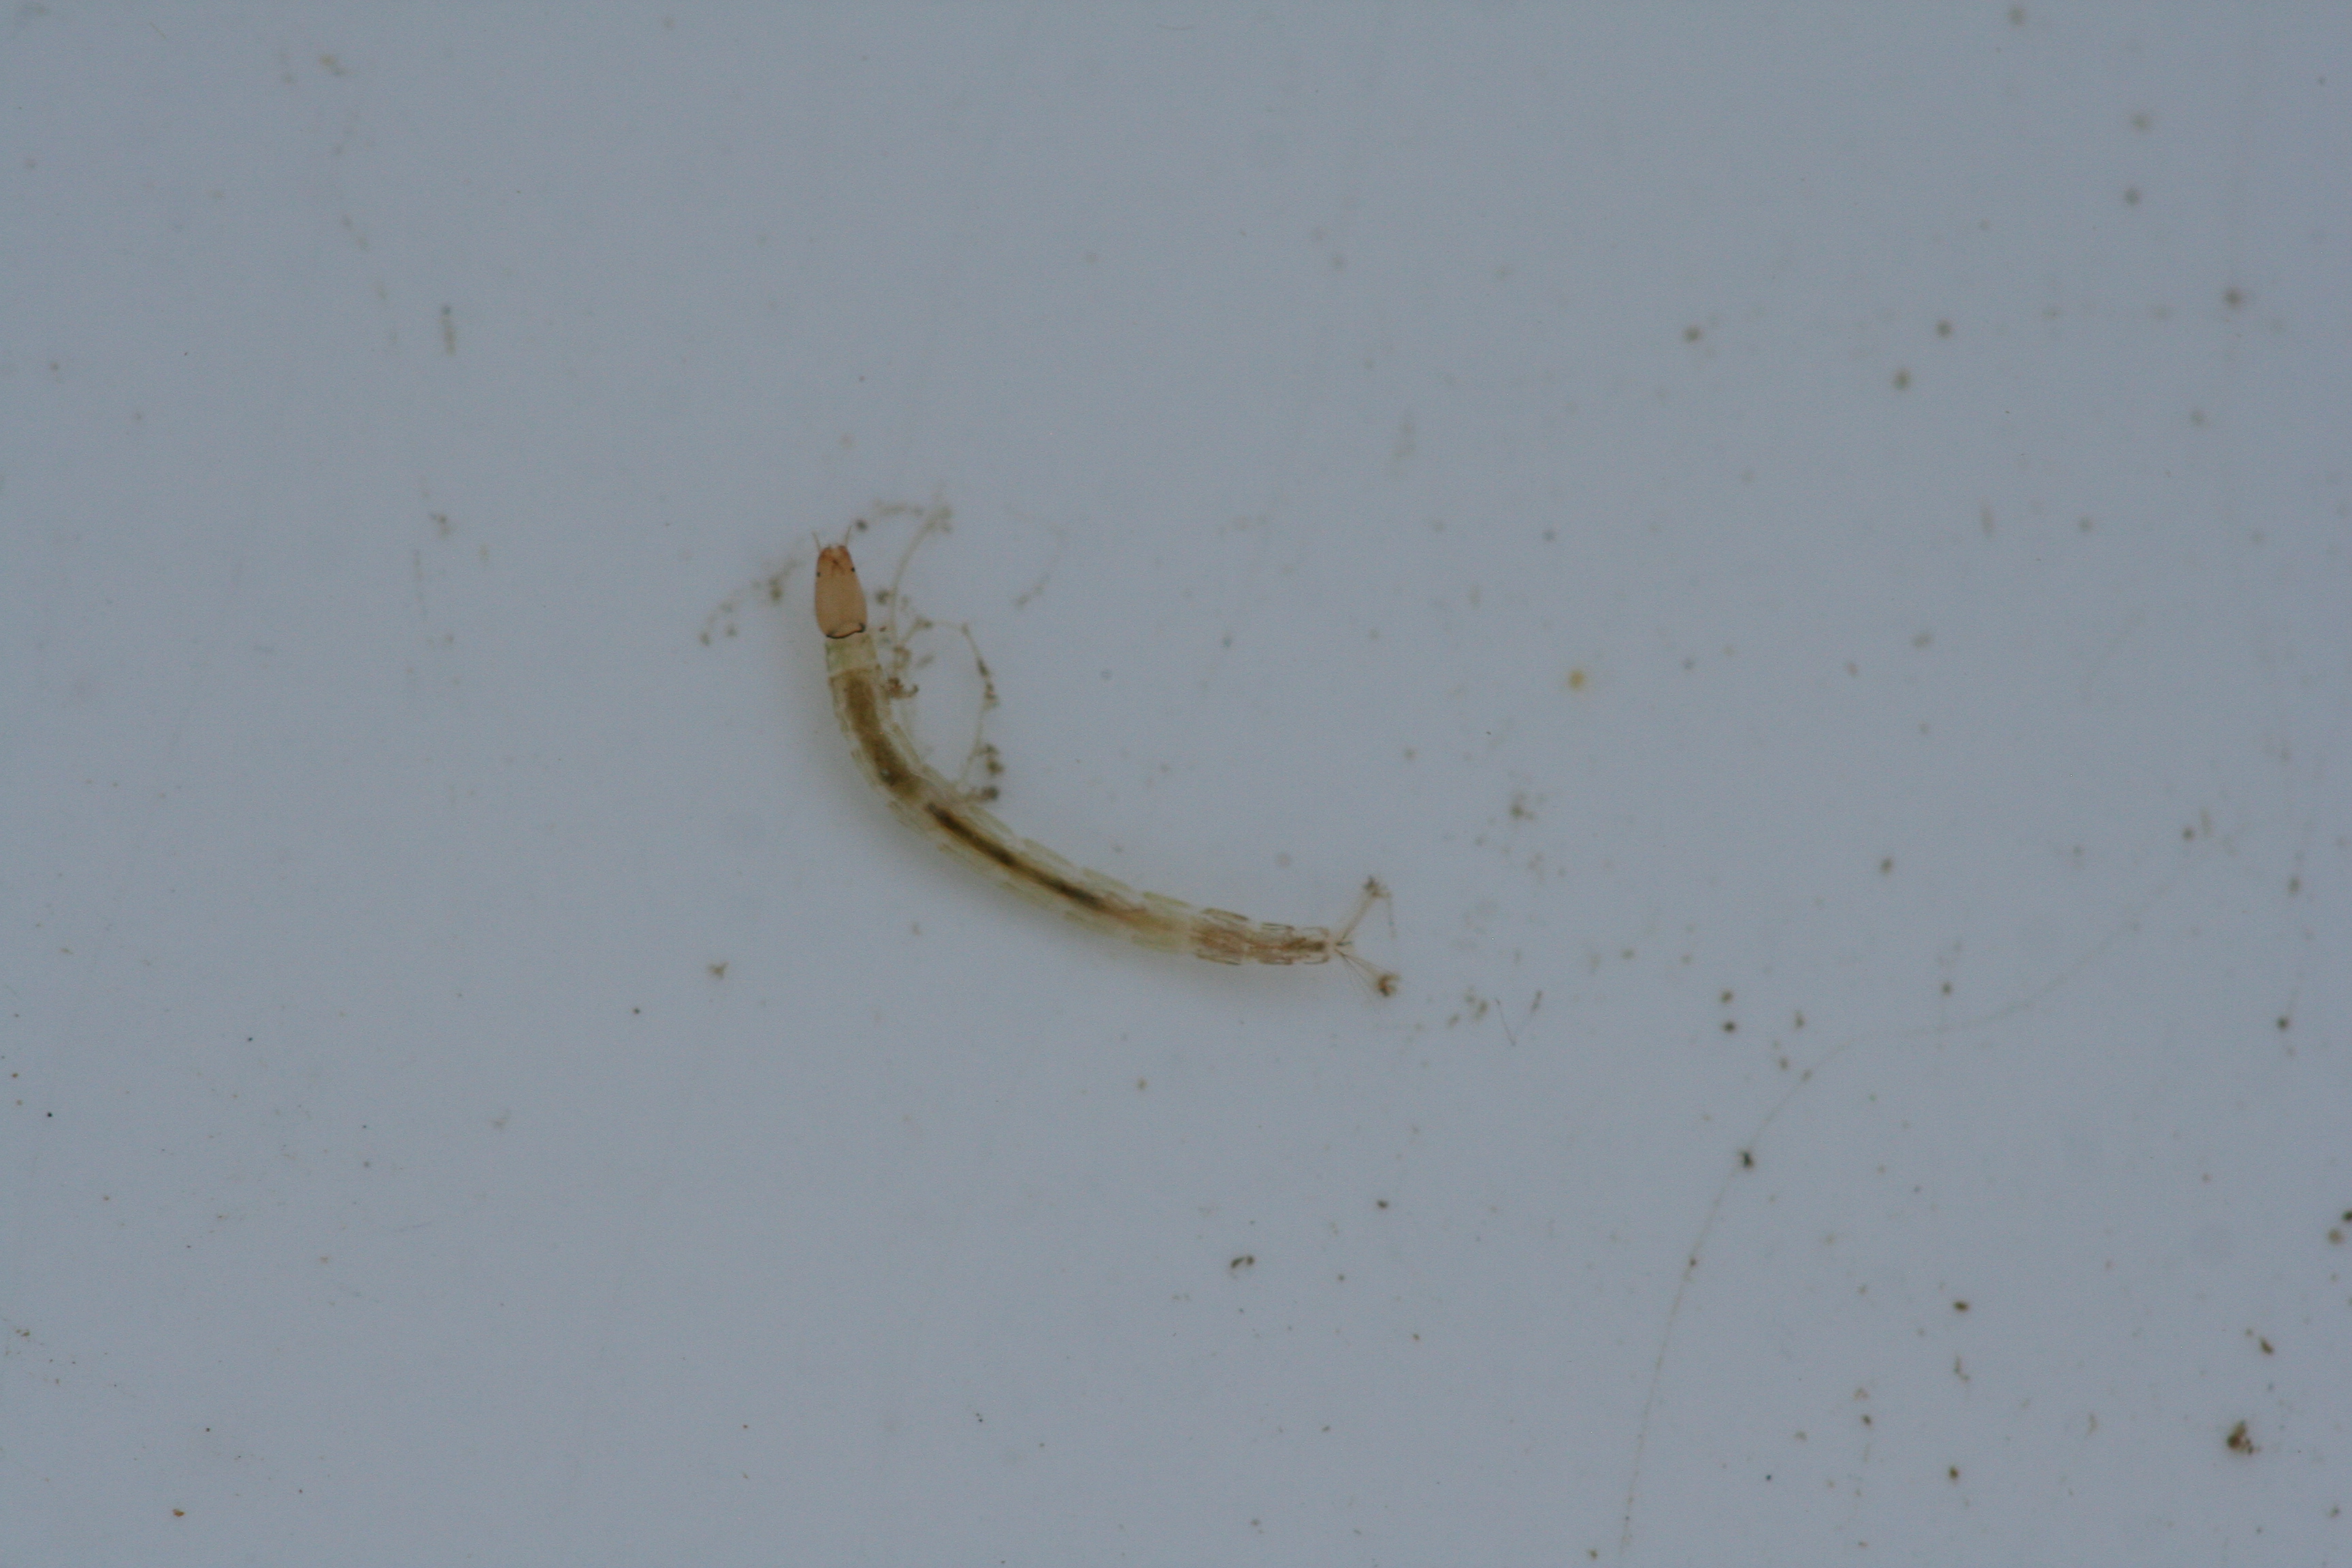
Macroinvertebrate group: true_flies